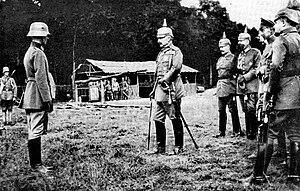
Doncourt-lès-Longuyon est une commune française située dans le département de Meurthe-et-Moselle en région Grand Est.